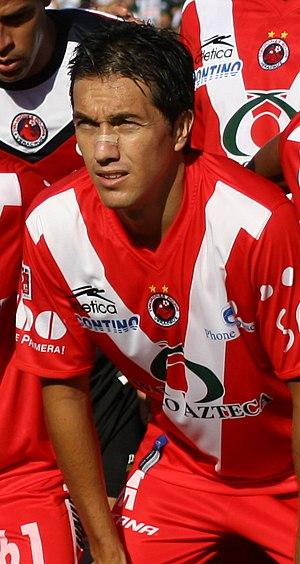
Cesáreo Victorino Mungaray est un footballeur mexicain né le 19 mars 1979 à Mexico.